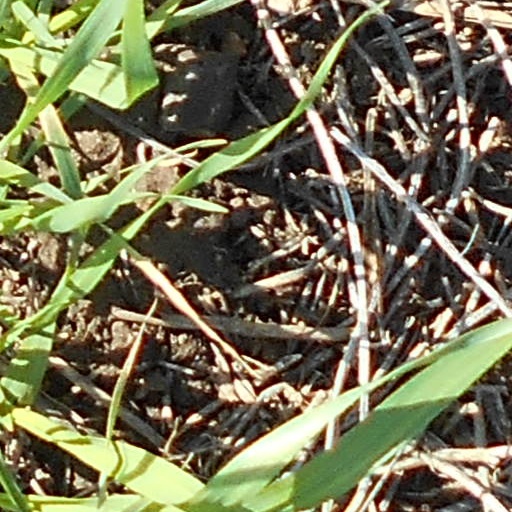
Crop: wheat